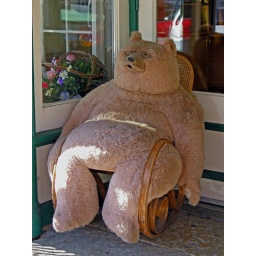
This life sized bear takes his ease in a rocking chair outside a popular candy shop.